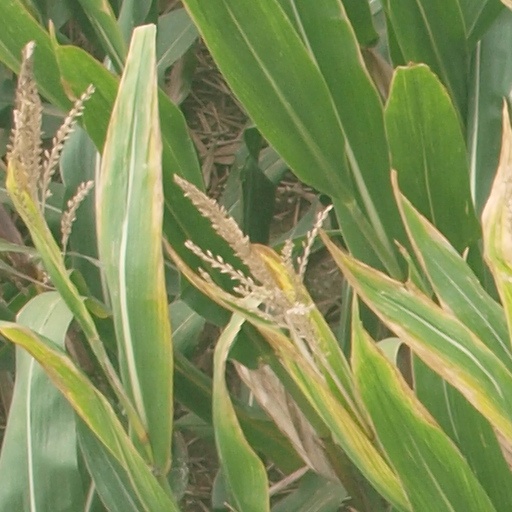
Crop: maize; corn